Moritz Volz

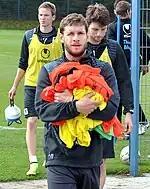
Volz whilst training with 1860 Munich

Volz joined 1860 Munich on 5 June 2012, signing a three-year contract. At 1860 Munich he won the 2014–15 2. Bundesliga relegation playoffs, with the club thus staying within the league.